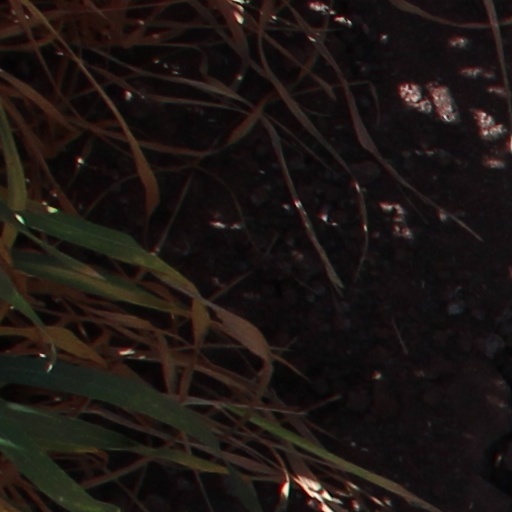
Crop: wheat